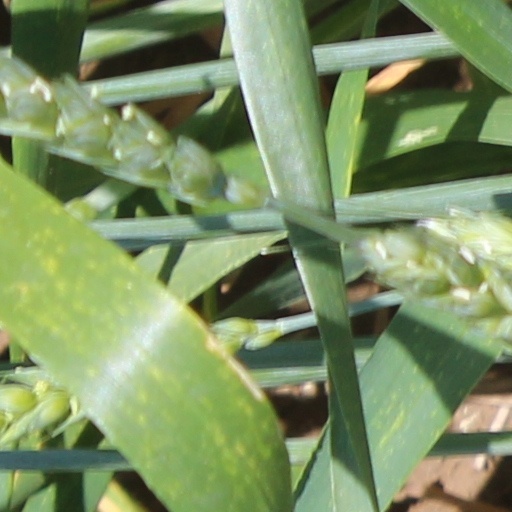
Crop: wheat